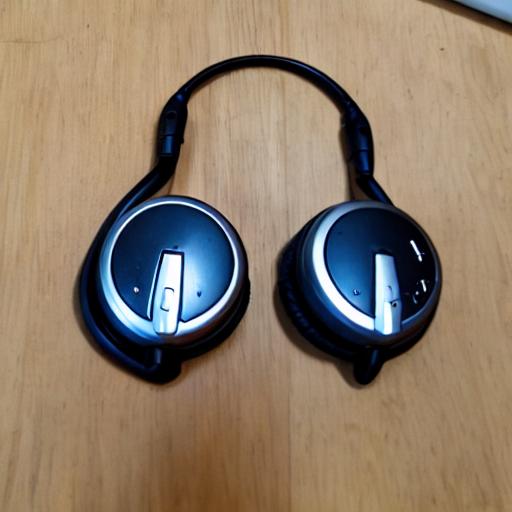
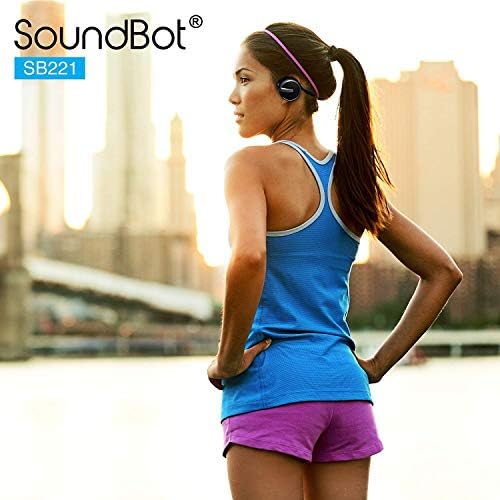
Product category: headphones
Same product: no